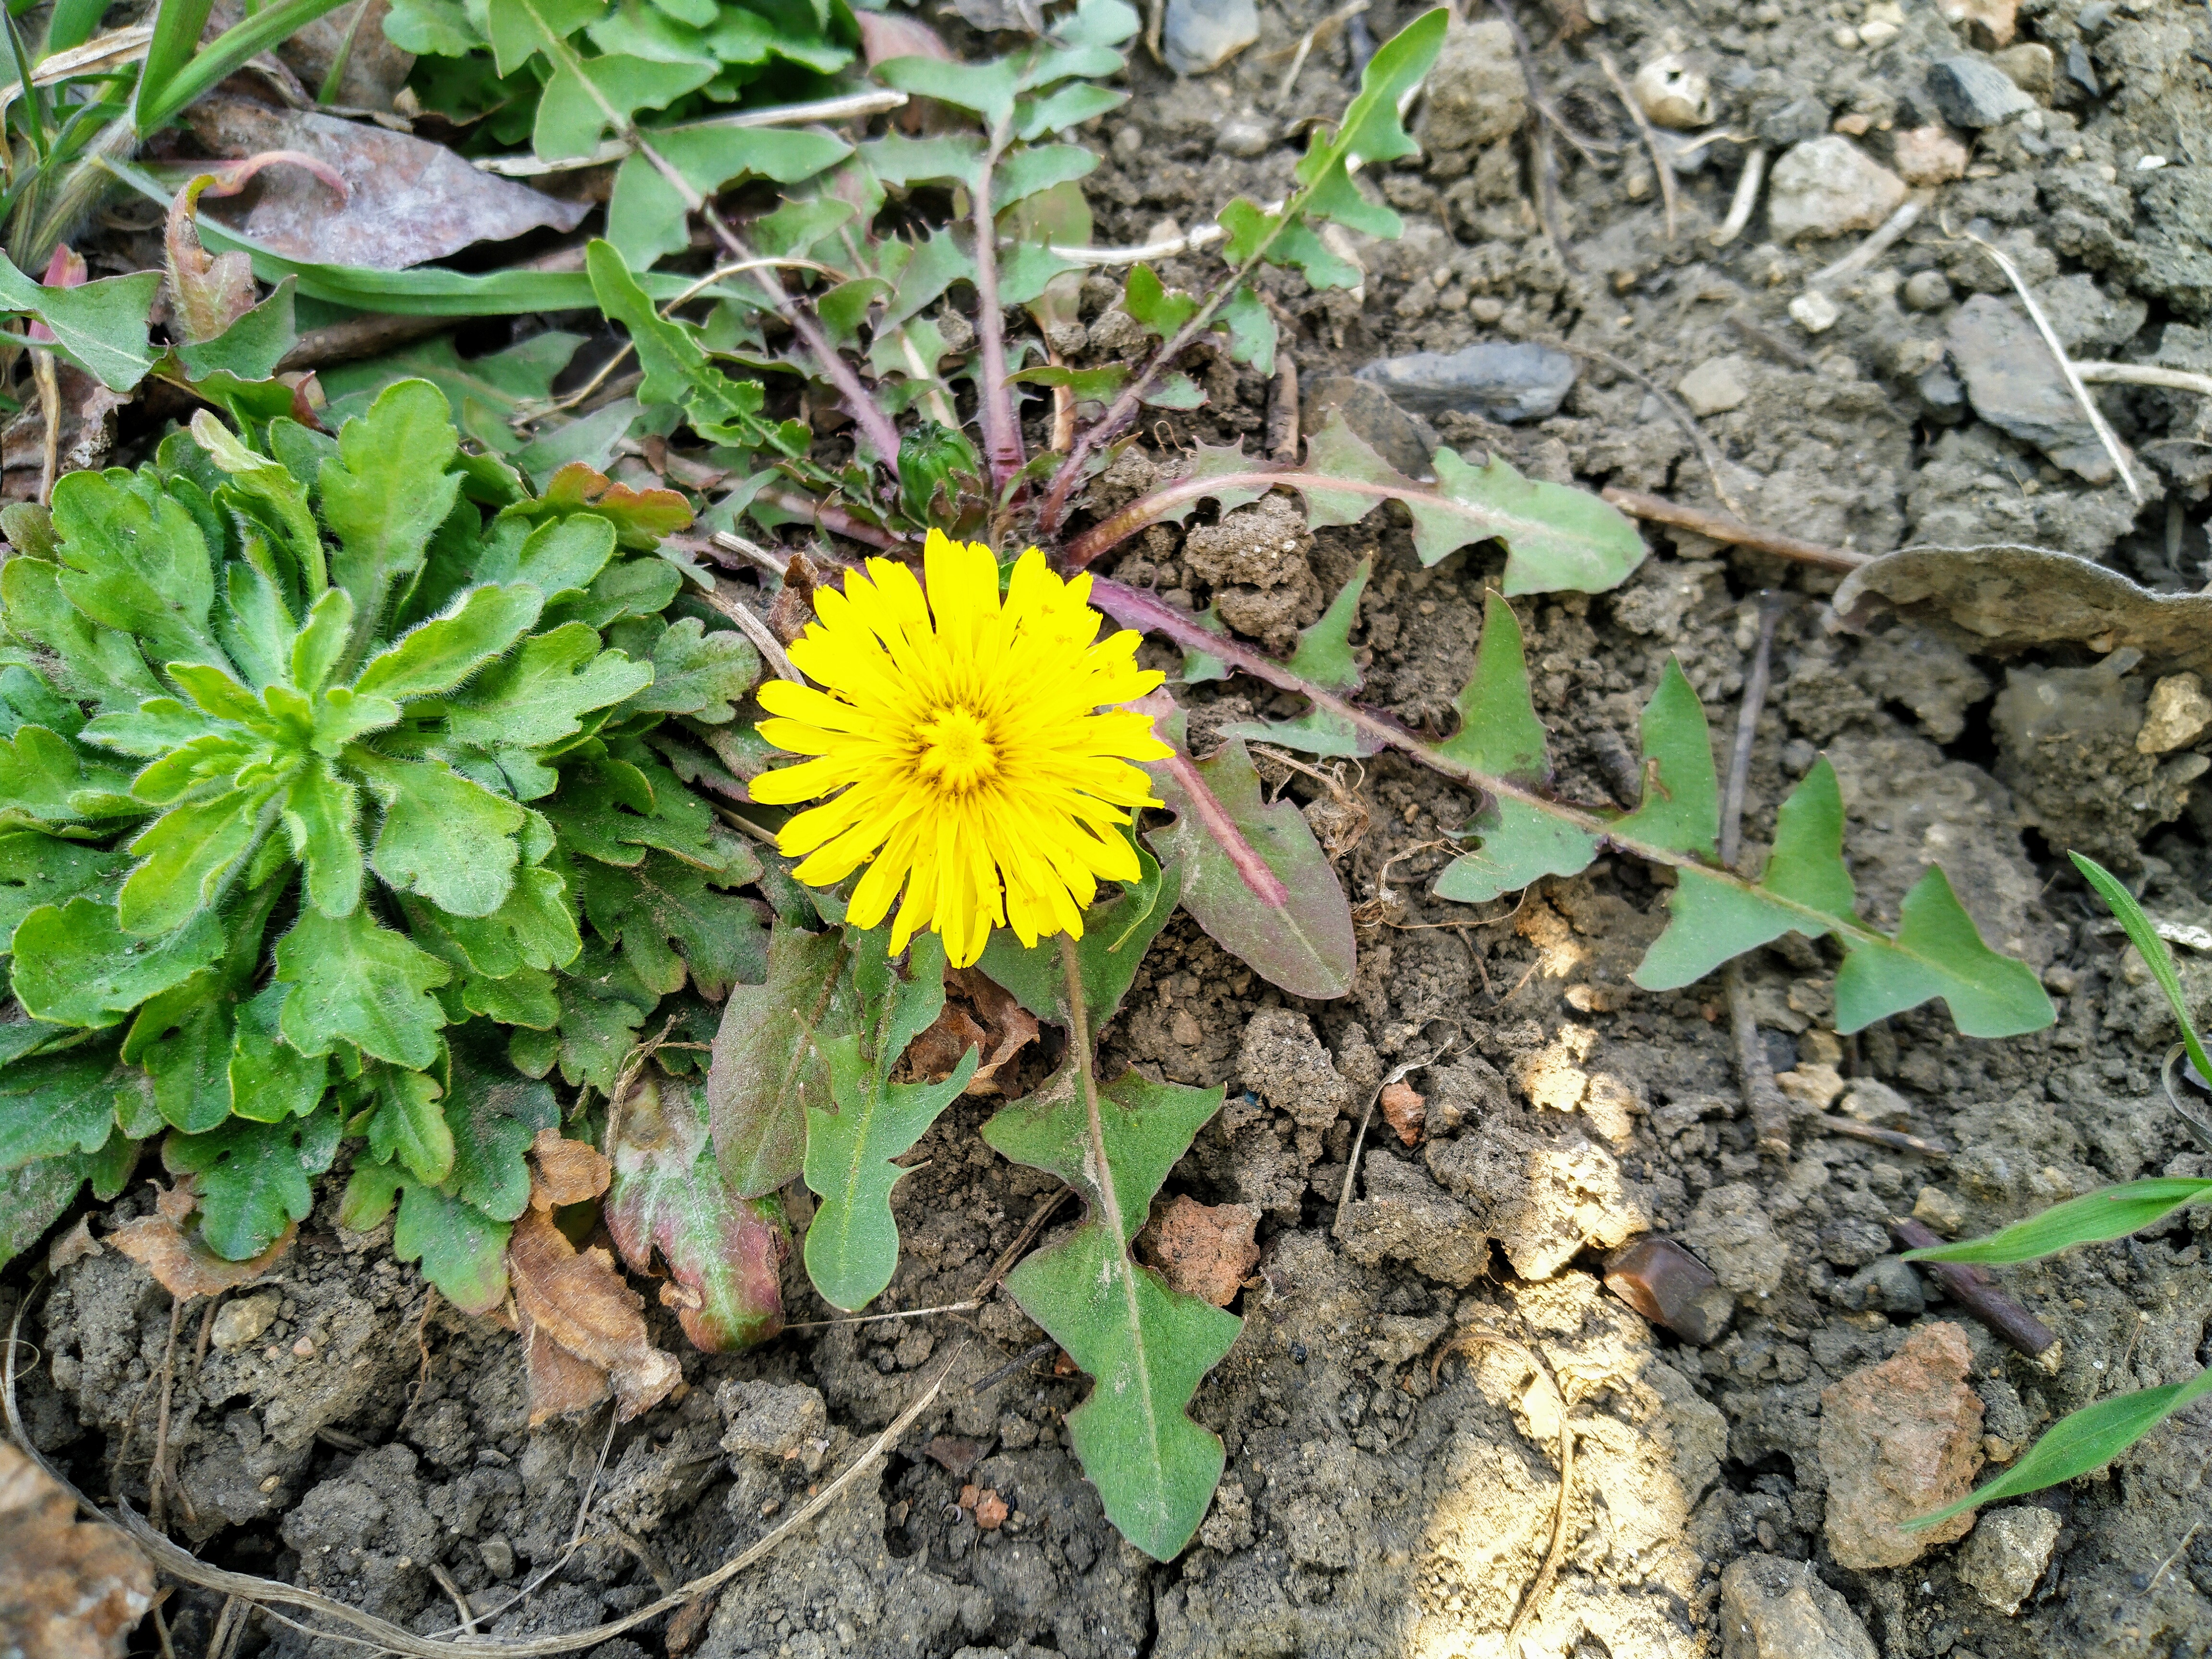
dandelion, grass, nature, spring, flower, flatweed, plant, leaf, yellow, flowering plant, Native Sowthistle, daisy family, sow thistles, wildflower, herb, annual plant, groundcover, orange hawkweed, perennial plant